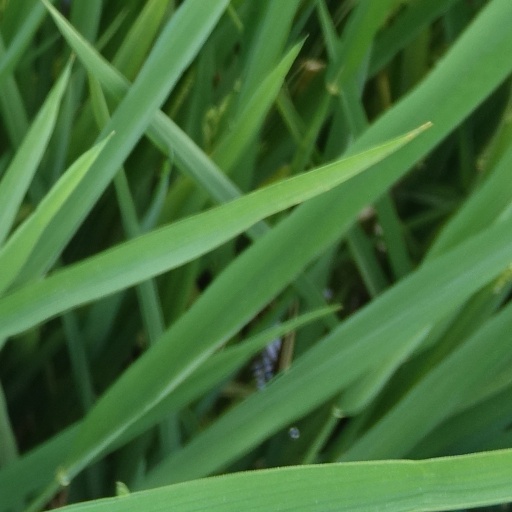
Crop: rice